Tanzania

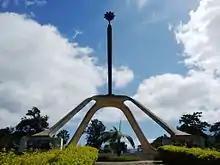
The Arusha Declaration Monument

In 1863, the Holy Ghost Mission established an early reception center and depot at Zanzibar. In 1877, responding to appeals of Henry Stanley following his trans-Africa expedition, and permission being given to Stanley by King Mutessa I of Buganda, the Church Missionary Society sent missionaries Edward Baxter and Henry Cole to establish inland missions. In 1885, Germany conquered the regions that are now Tanzania (minus Zanzibar) and incorporated them into German East Africa (GEA).